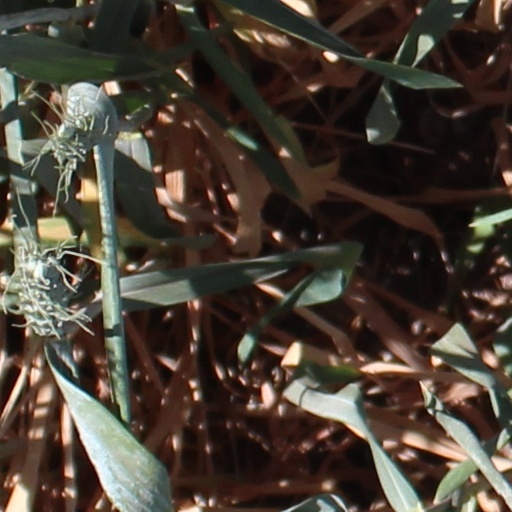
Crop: wheat